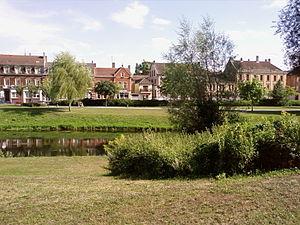
L'Orne (rivière) à Rombas (rive droite). Lieu
L'Orne est une rivière de l'Est de la France qui coule dans les départements lorrains de la Meuse, de Meurthe-et-Moselle et de la Moselle. C'est un affluent de la Moselle en rive gauche, et donc un sous-affluent du Rhin.
Rombas est une commune française située dans le département de la Moselle, en région Grand Est.